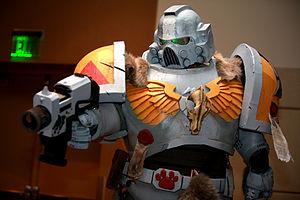
Dans l'univers de fiction de Warhammer 40,000, créé par Games Workshop, les Space Marines sont les soldats d'élite de l'Imperium de l'humanité.